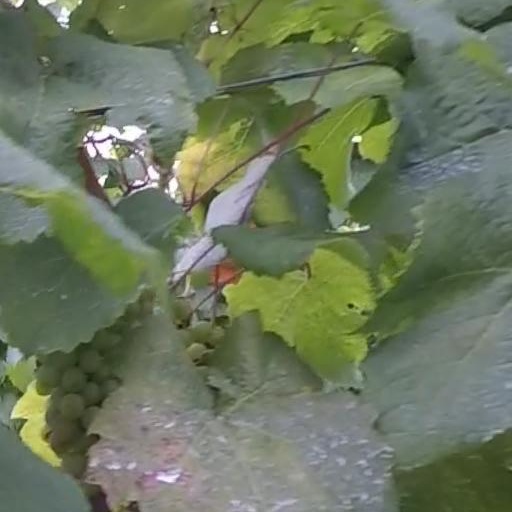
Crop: grape